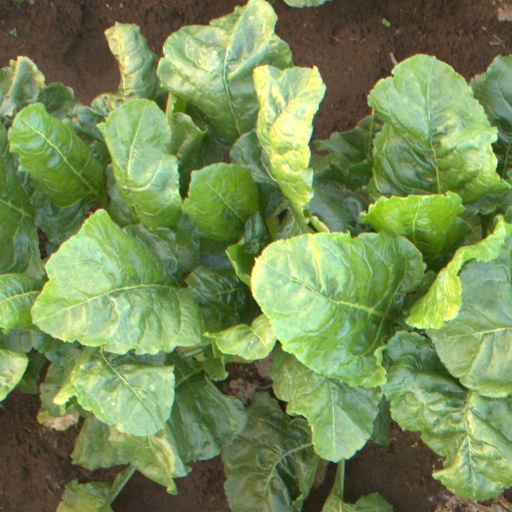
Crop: sugar beet